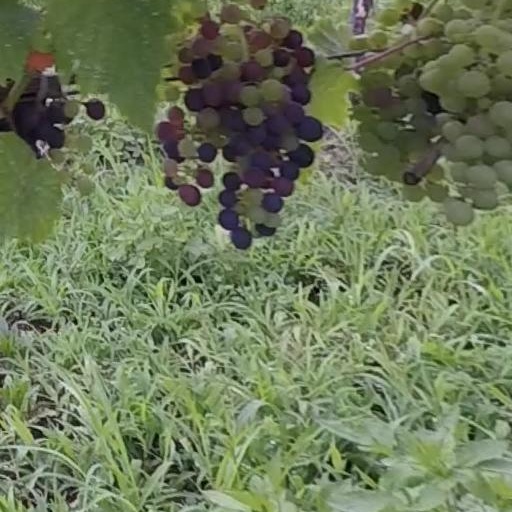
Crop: grape